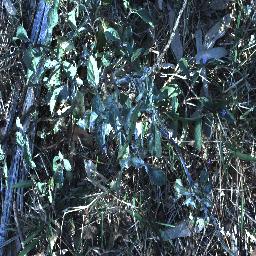
Label: snake_weed